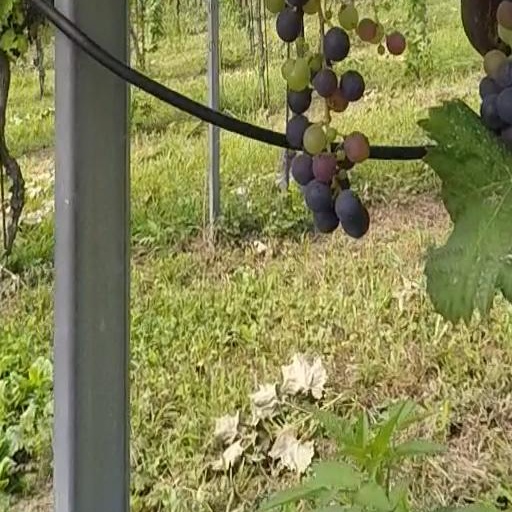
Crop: grape